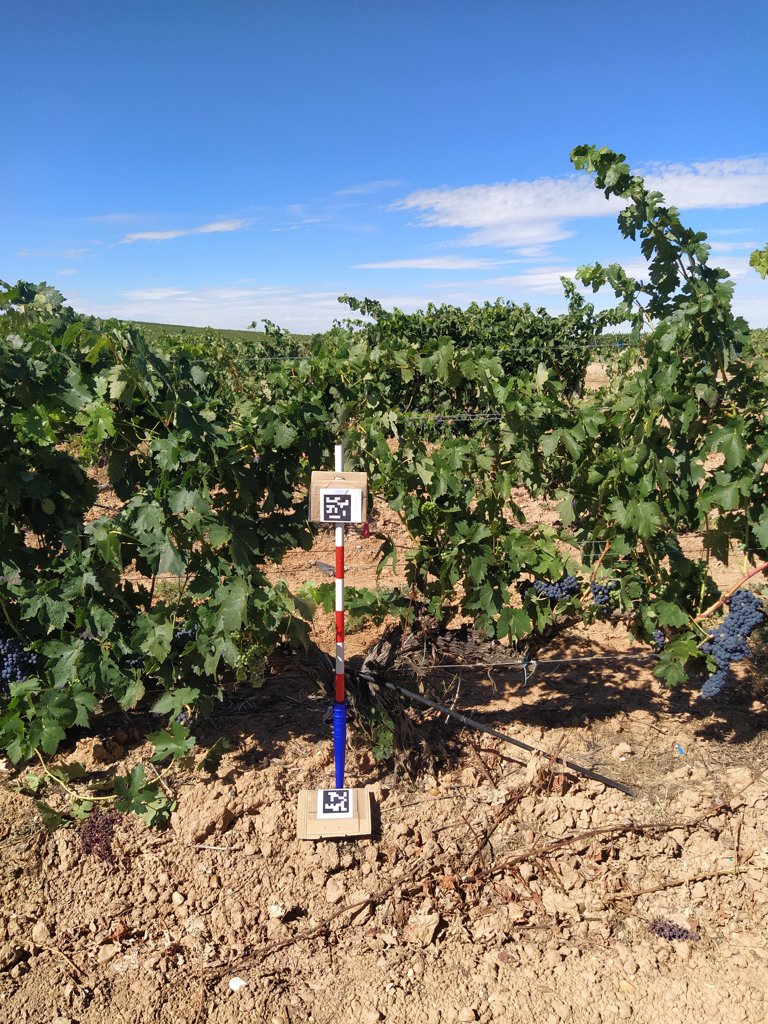
Berries visible: 483
Grape clusters: 7